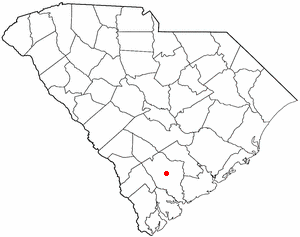
La ville de Walterboro est le siège du comté de Colleton, situé en Caroline du Sud, aux États-Unis.